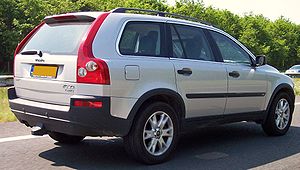
Volvo XC90 / Første generation (2002−2014) / Historie
Bagfra
Volvo XC90 er en SUV fra den svenske bilfabrikant [Volvo Cars|Volvo]]. Det var Volvos første bil af sin slags.